Christopher Guard

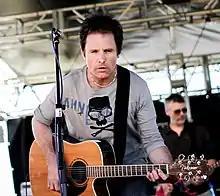
Guard performing in 2012

Christopher Guard (born 5 December 1953) is an English actor, musician and artist. He is known for roles such as Jim Hawkins in "Return to Treasure Island" (1986), Bellboy in "Doctor Who" serial "The Greatest Show in the Galaxy" (1988), Marcellus in "I, Claudius" (1976), Marius in "Les Misérables" (1978), Ken Hodges in the medical drama "Casualty" (1993), and voicing Frodo Baggins in "The Lord of the Rings" (1978).